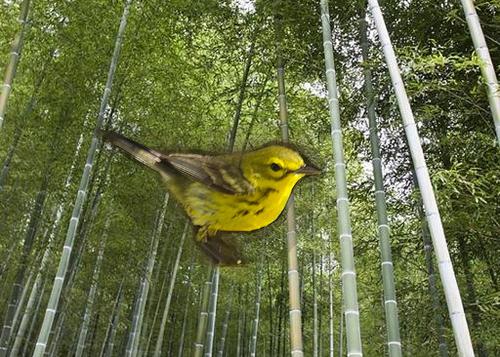
Bird species: Prairie_Warbler
Bird type: landbird
Background: land